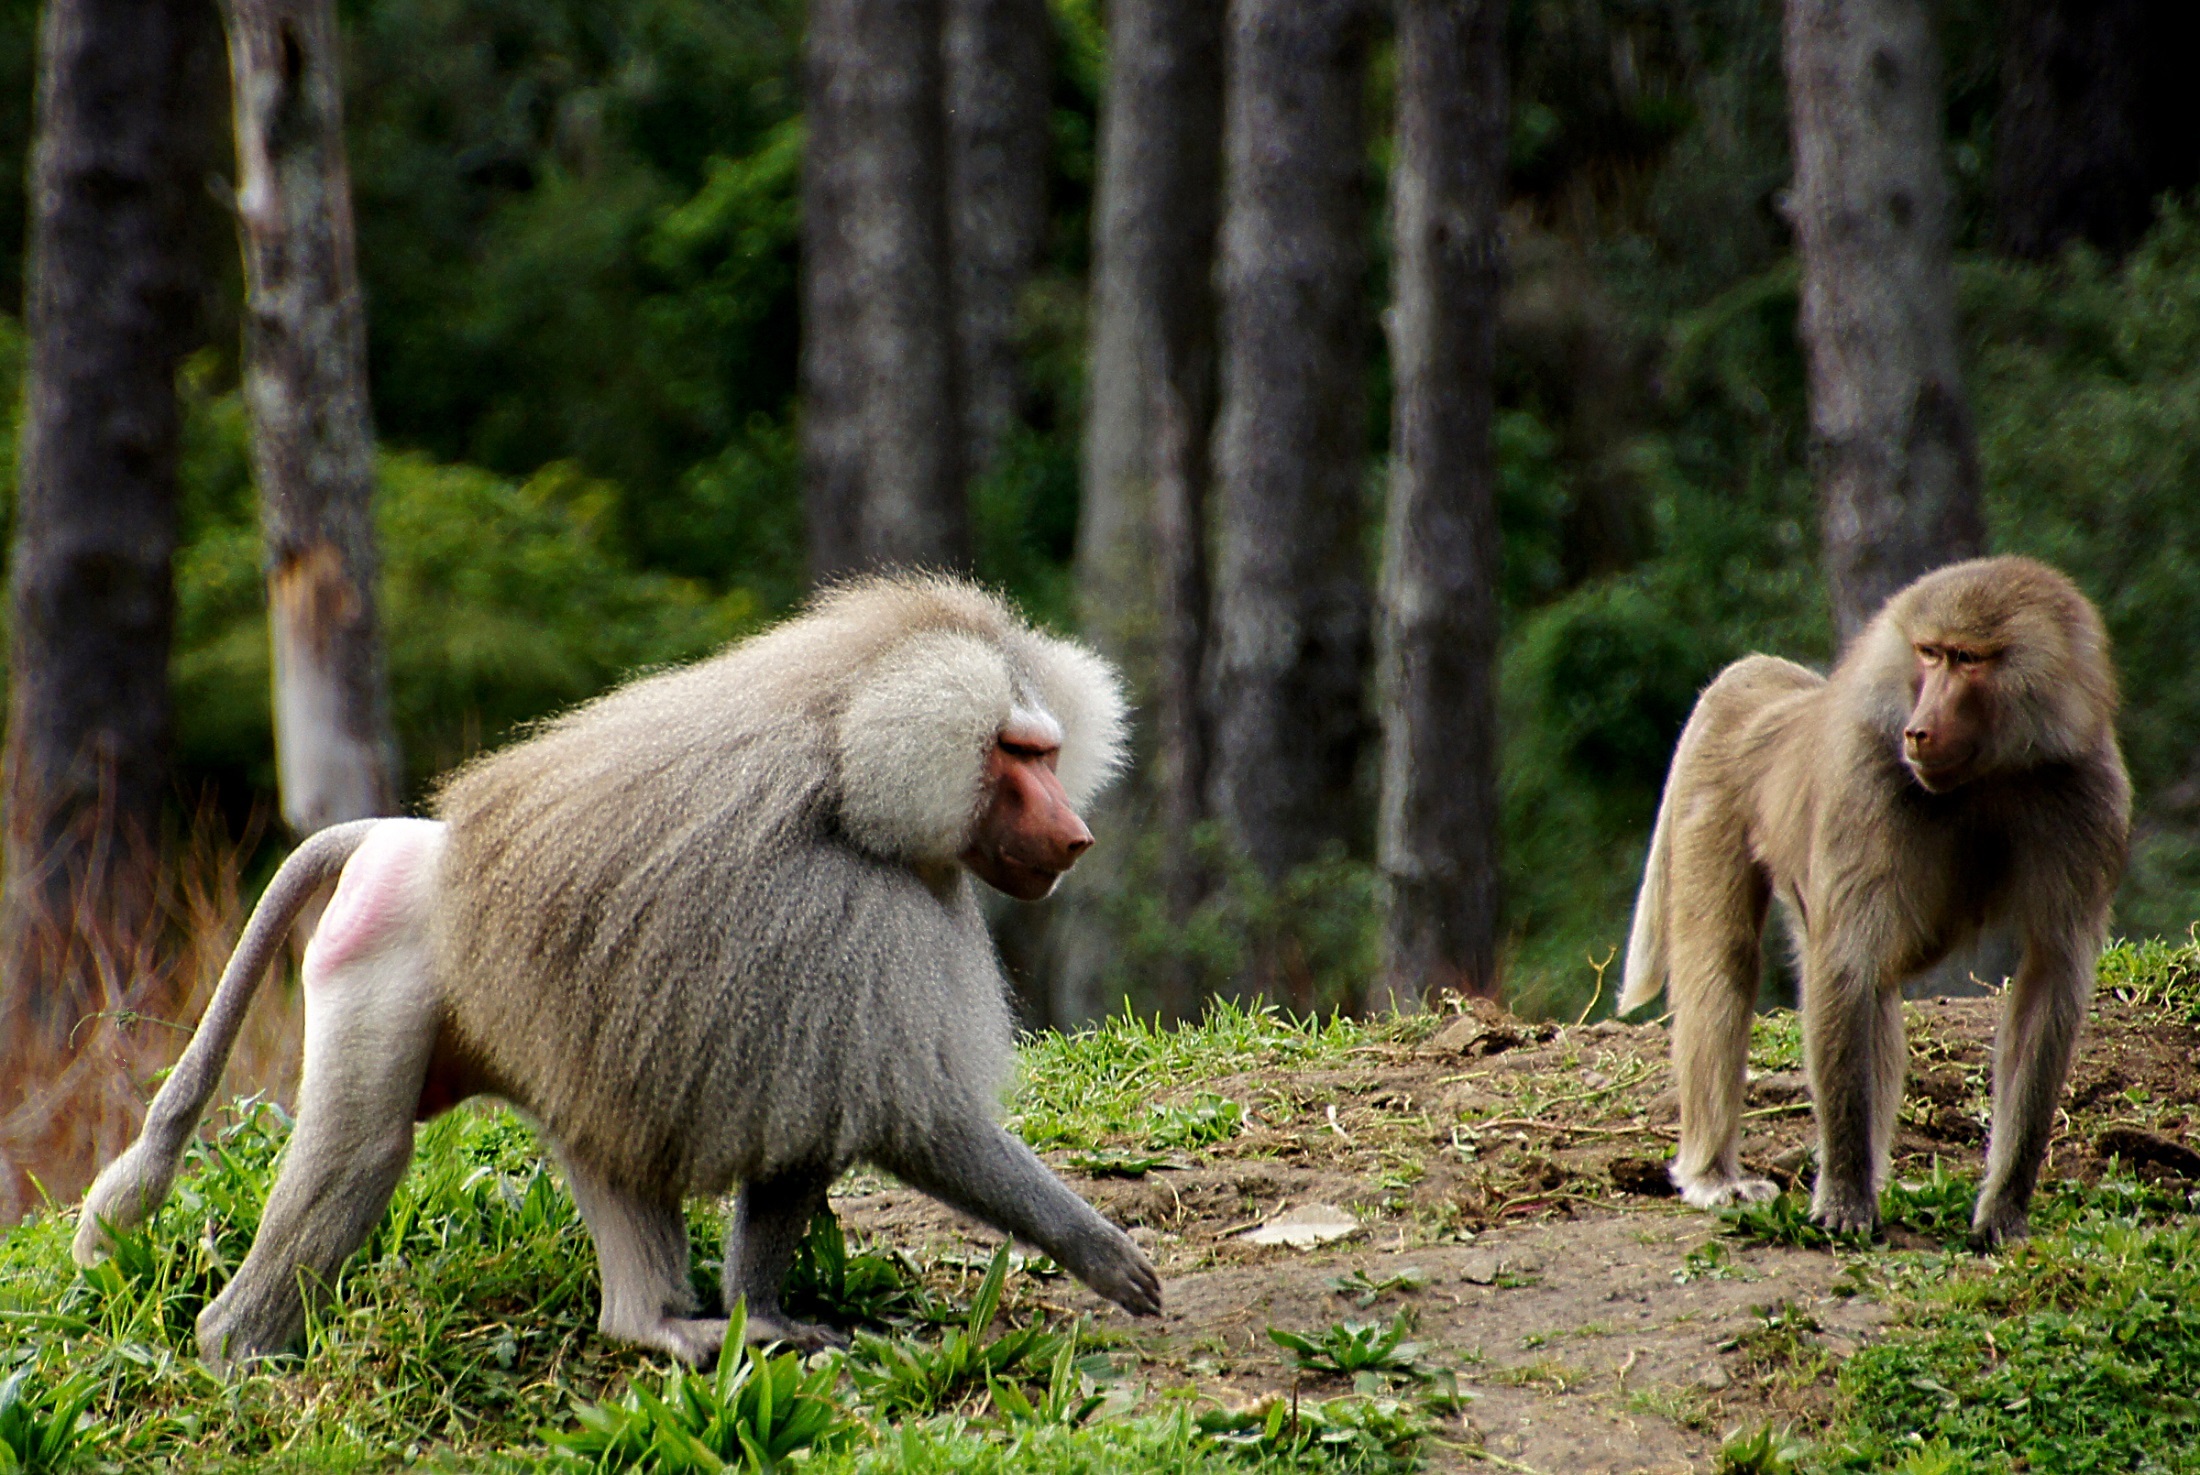
nature, looking, wildlife, wild, zoo, africa, mammal, playing, fauna, primate, baboon, animals, furry, mammals, vertebrate, baboons, macaque, old world monkey